Aargau

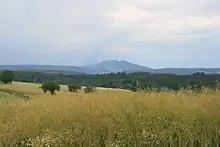
View of the Lägern from Bözberg

The capital of the canton is Aarau, which is located on its western border, on the Aare. The canton borders Germany (Baden-Württemberg) to the north, the Rhine forming the border. To the west lie the Swiss cantons of Basel-Landschaft, Solothurn and Bern; the canton of Lucerne lies south, and Zürich and Zug to the east. Its total area is . Besides the Rhine, it contains two large rivers, the Aare and the Reuss.